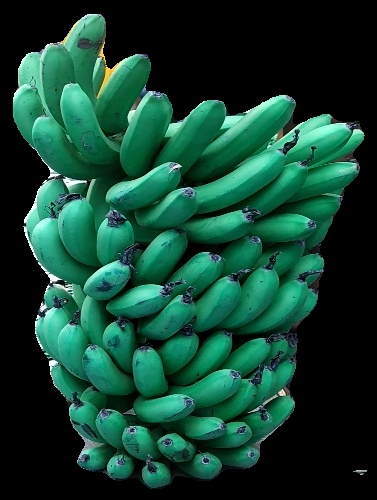
Variety: pachbale
Grade: grade1